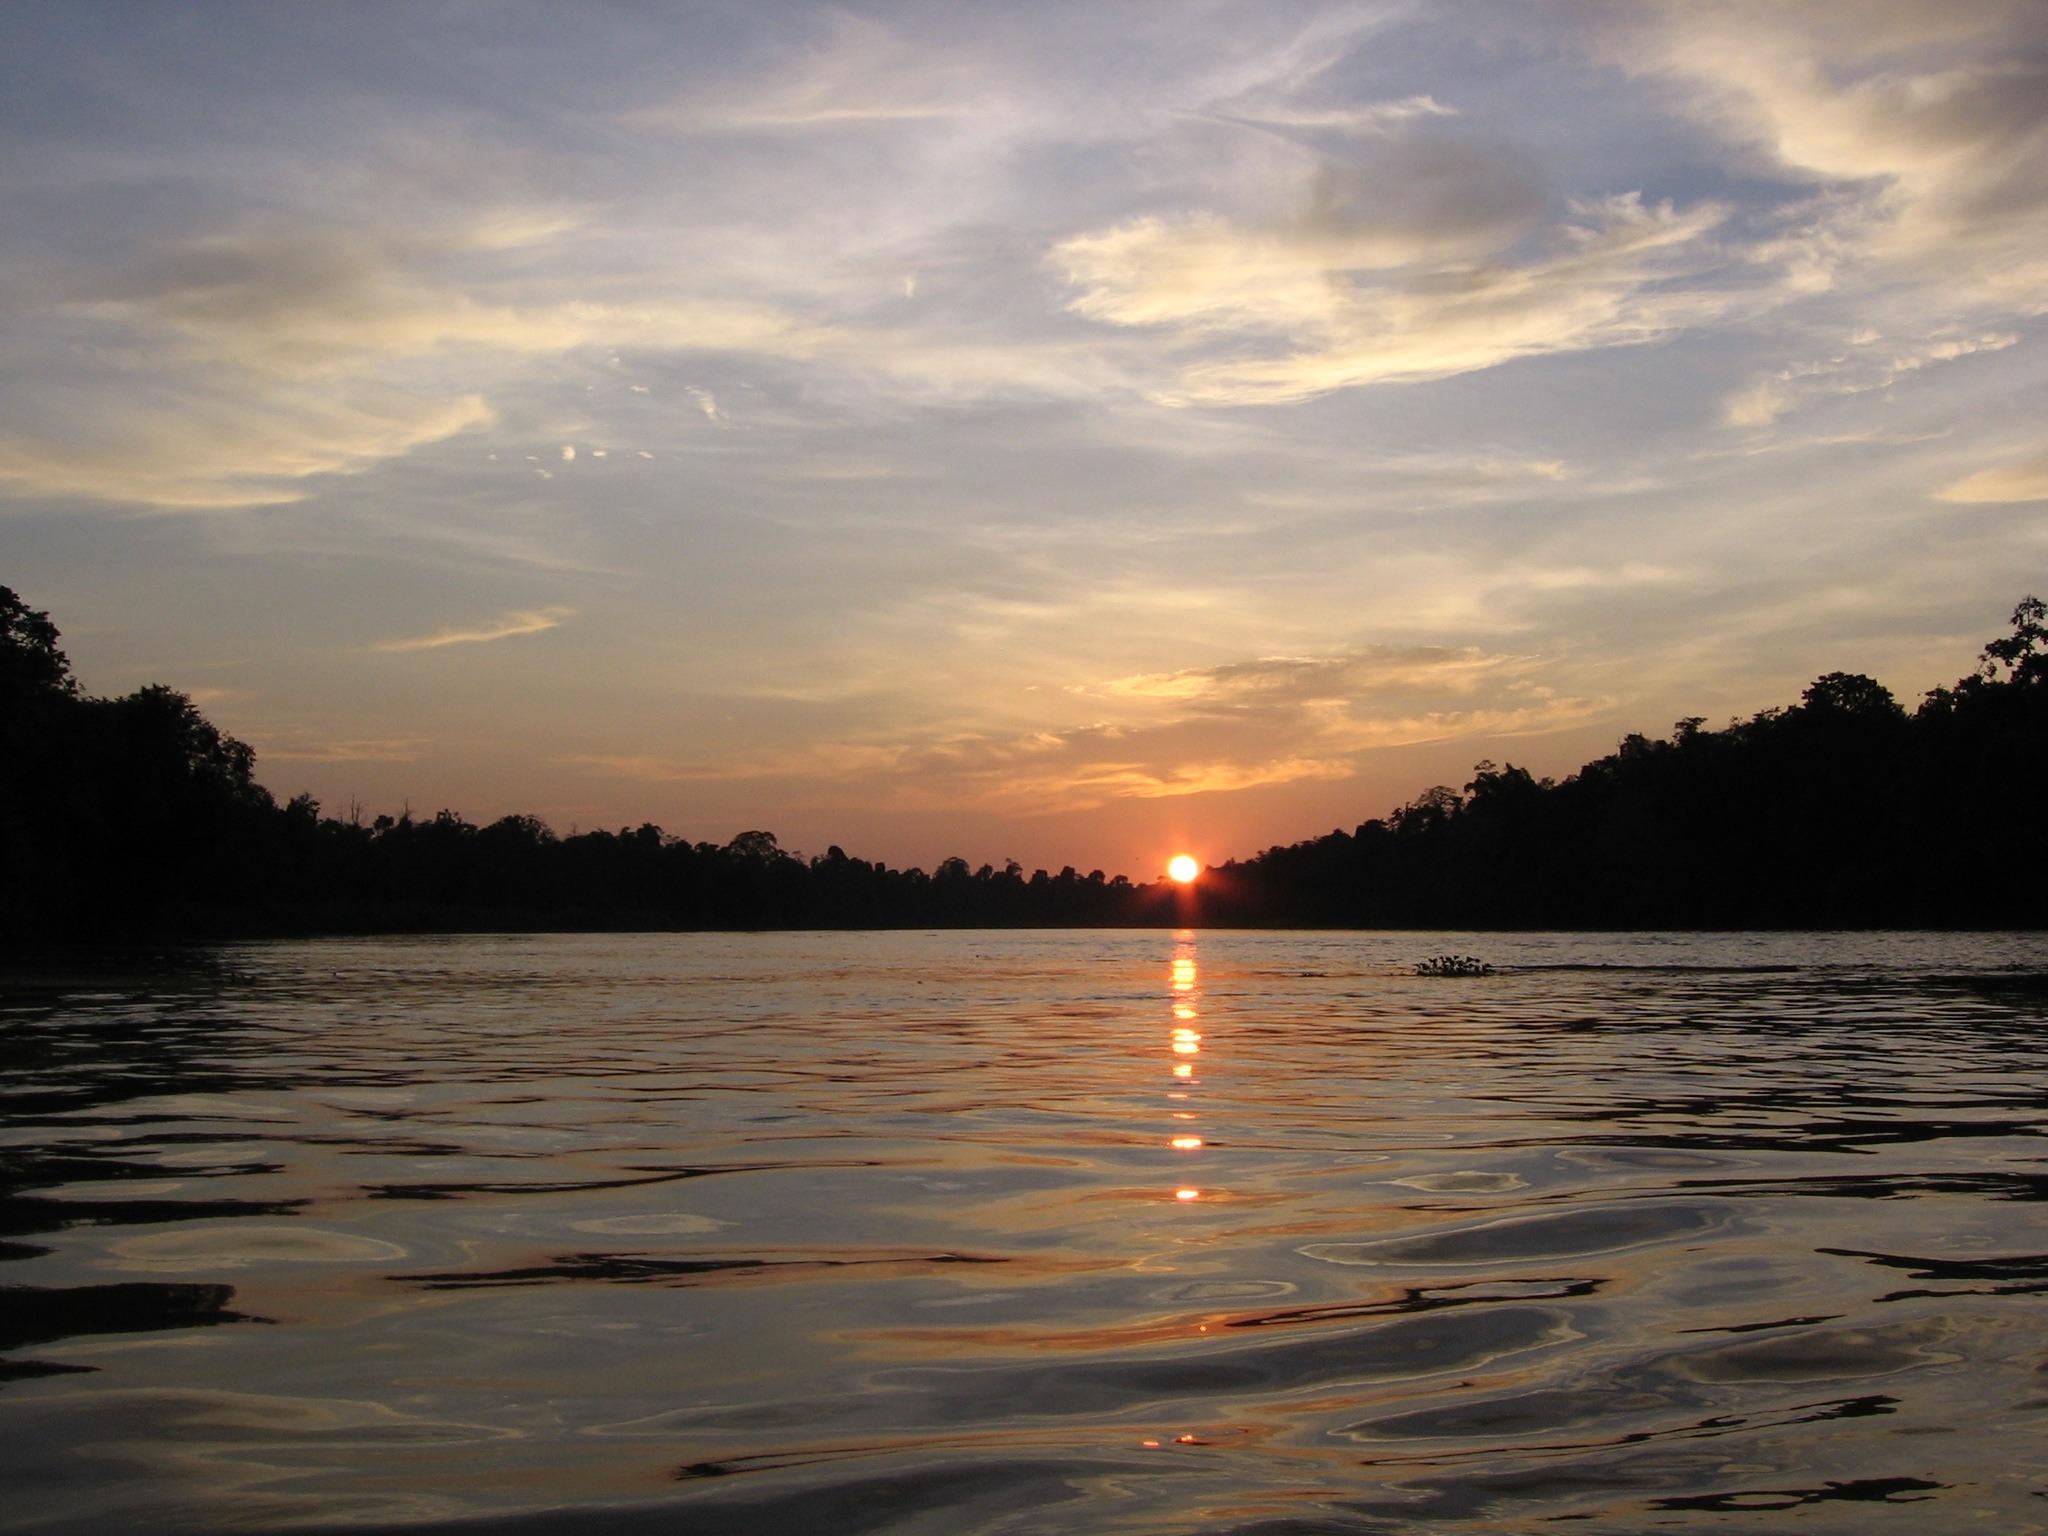
sea, water, nature, horizon, glowing, cloud, sky, sunshine, sun, sunrise, sunset, sunlight, cloudy, morning, shore, lake, dawn, river, dusk, evening, orange, reflection, vehicle, scenic, scenery, bay, darkness, black, flora, plants, body of water, trees, outdoors, lights, stars, bright, reflective, spots, landscapes, rivers, reflections, silhouettes, shiny, sunsets, loch, shining, afterglow, horizons